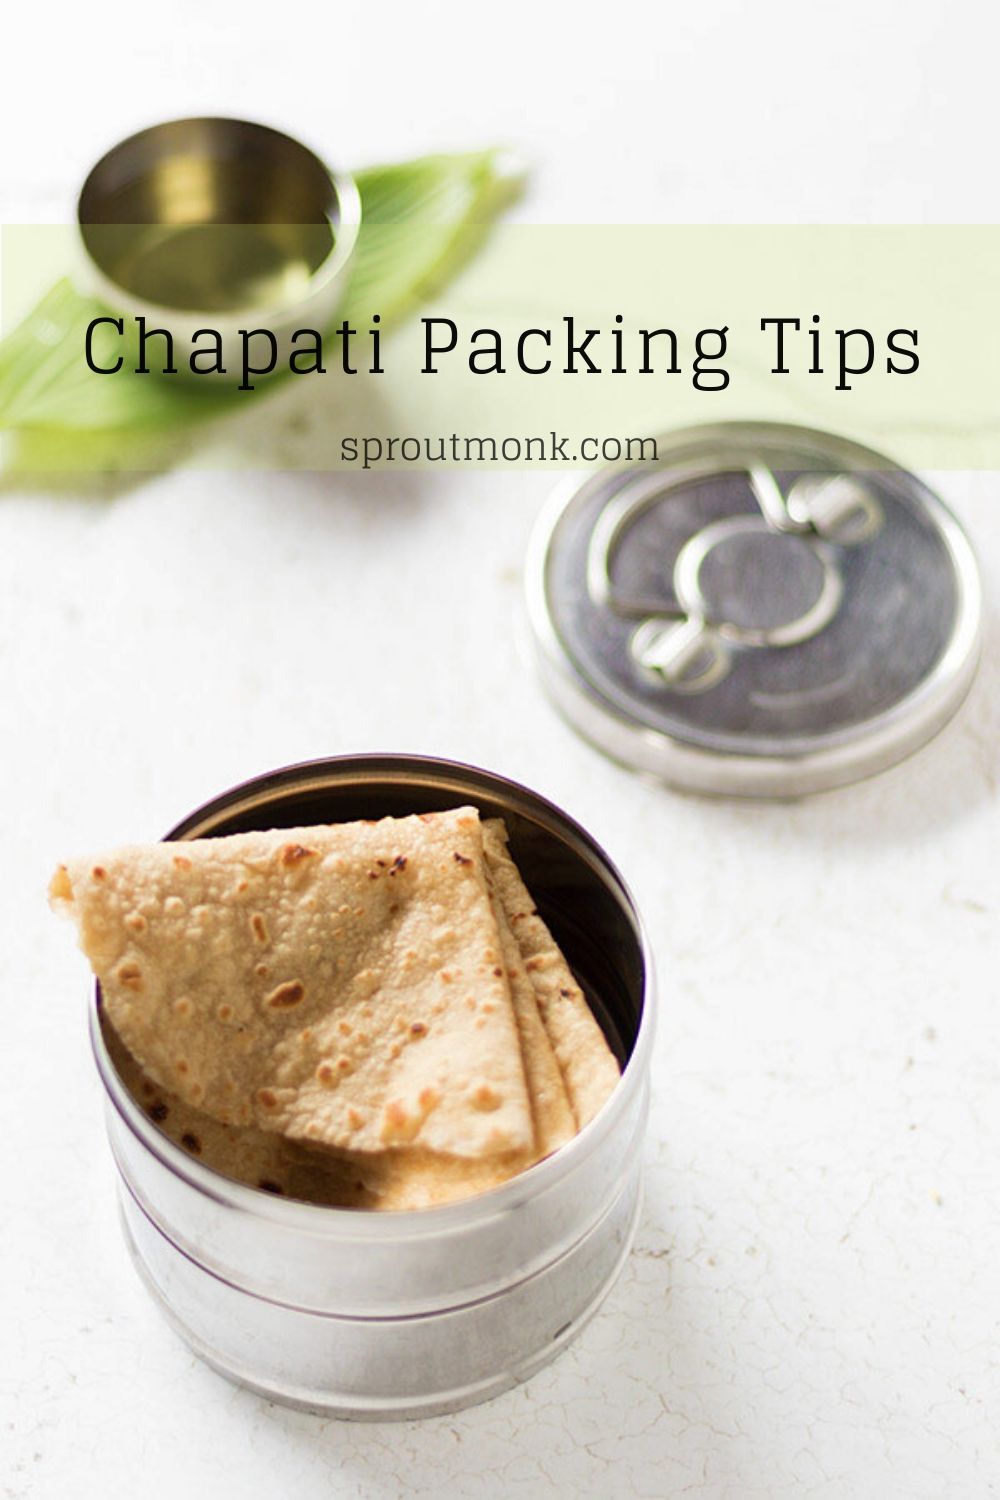
Dish: chapati